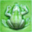
Label: frog